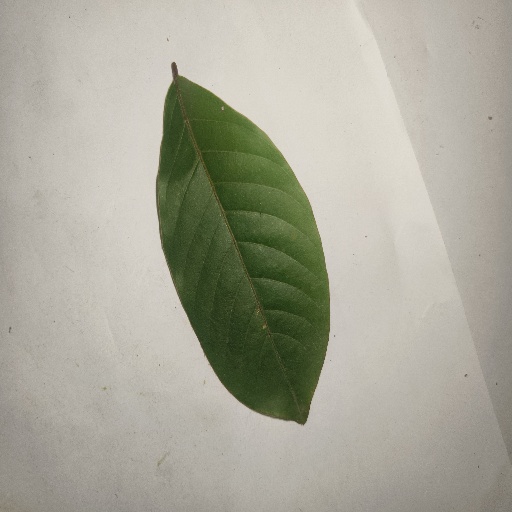
Species: HariTaki
Leaf condition: Healthy Leaf